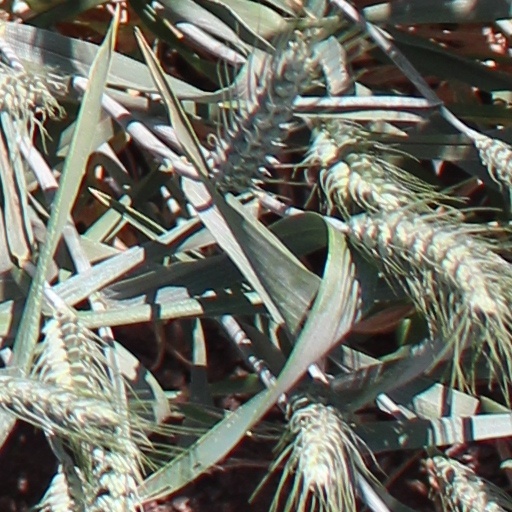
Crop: wheat